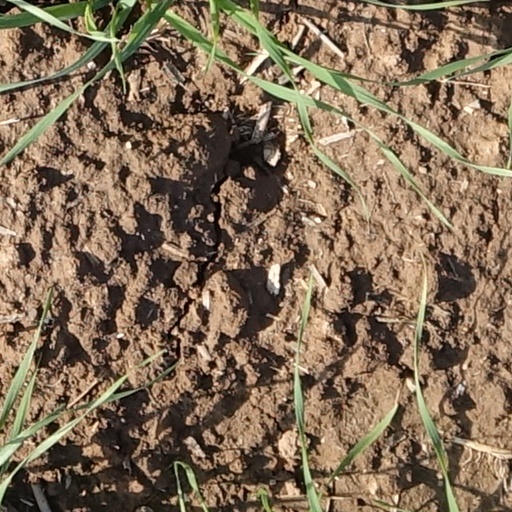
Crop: wheat